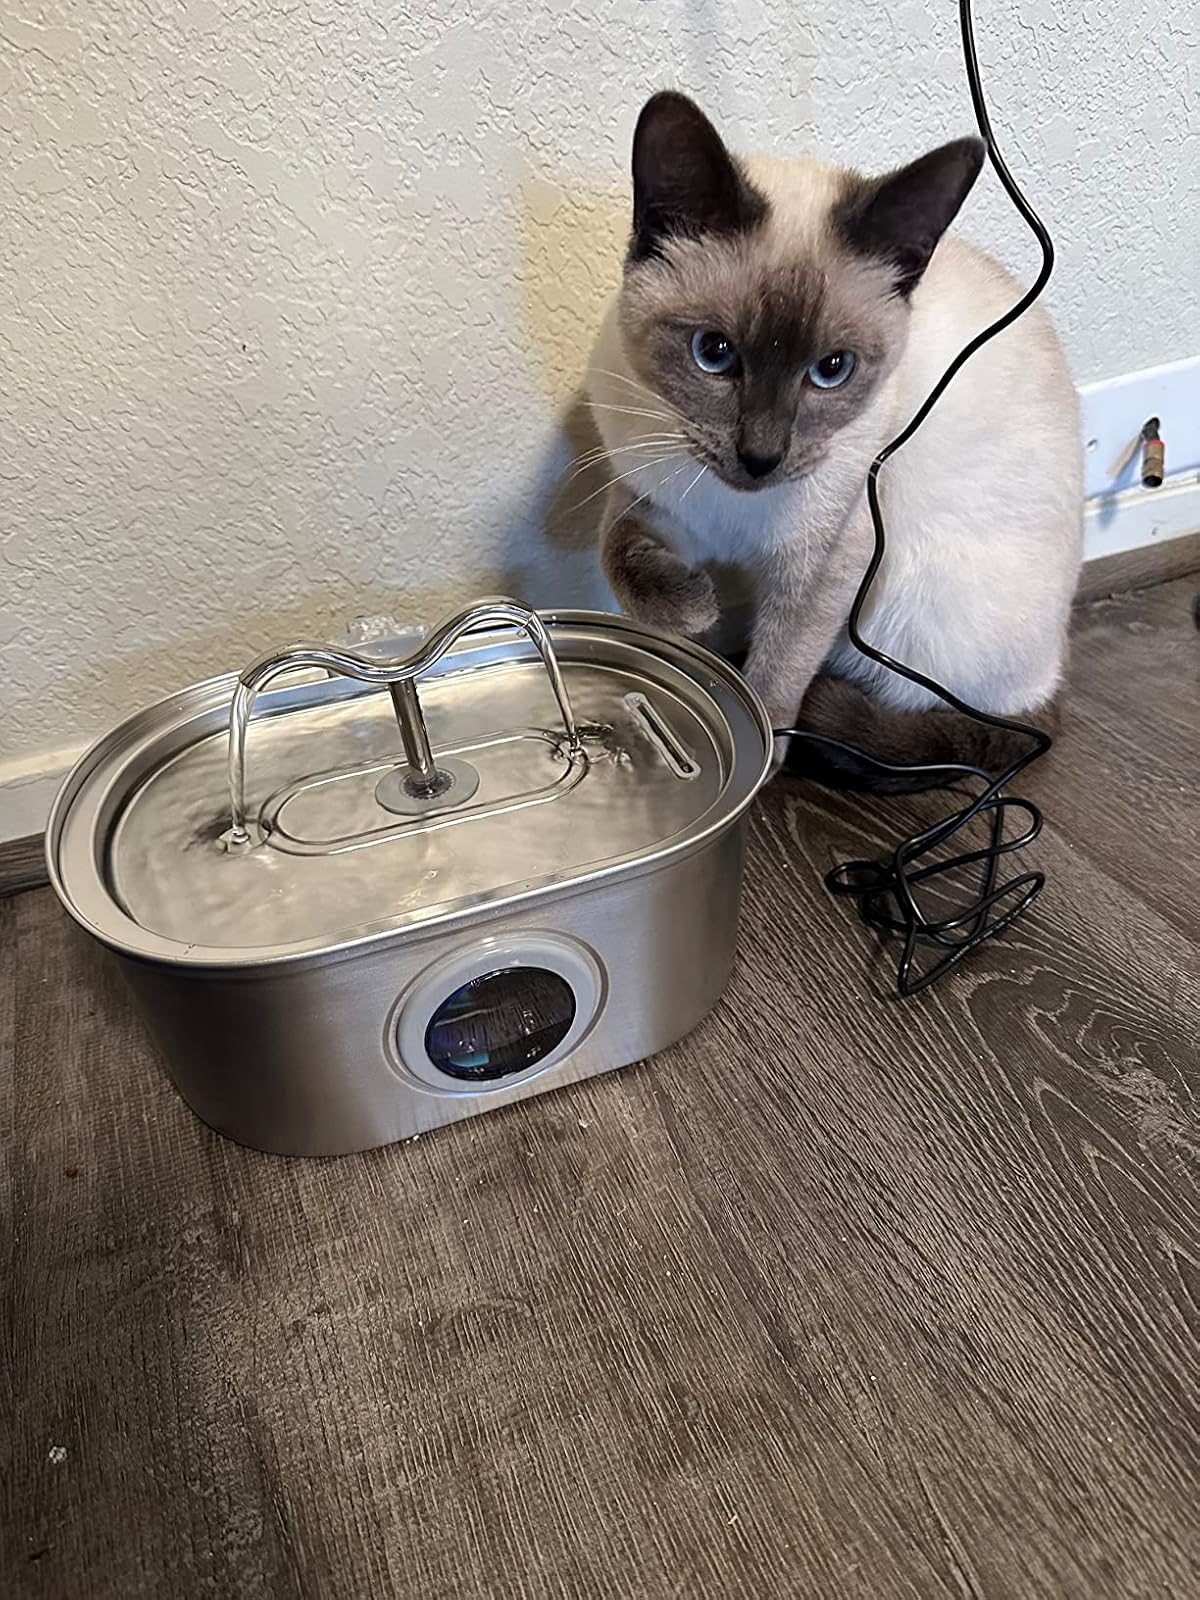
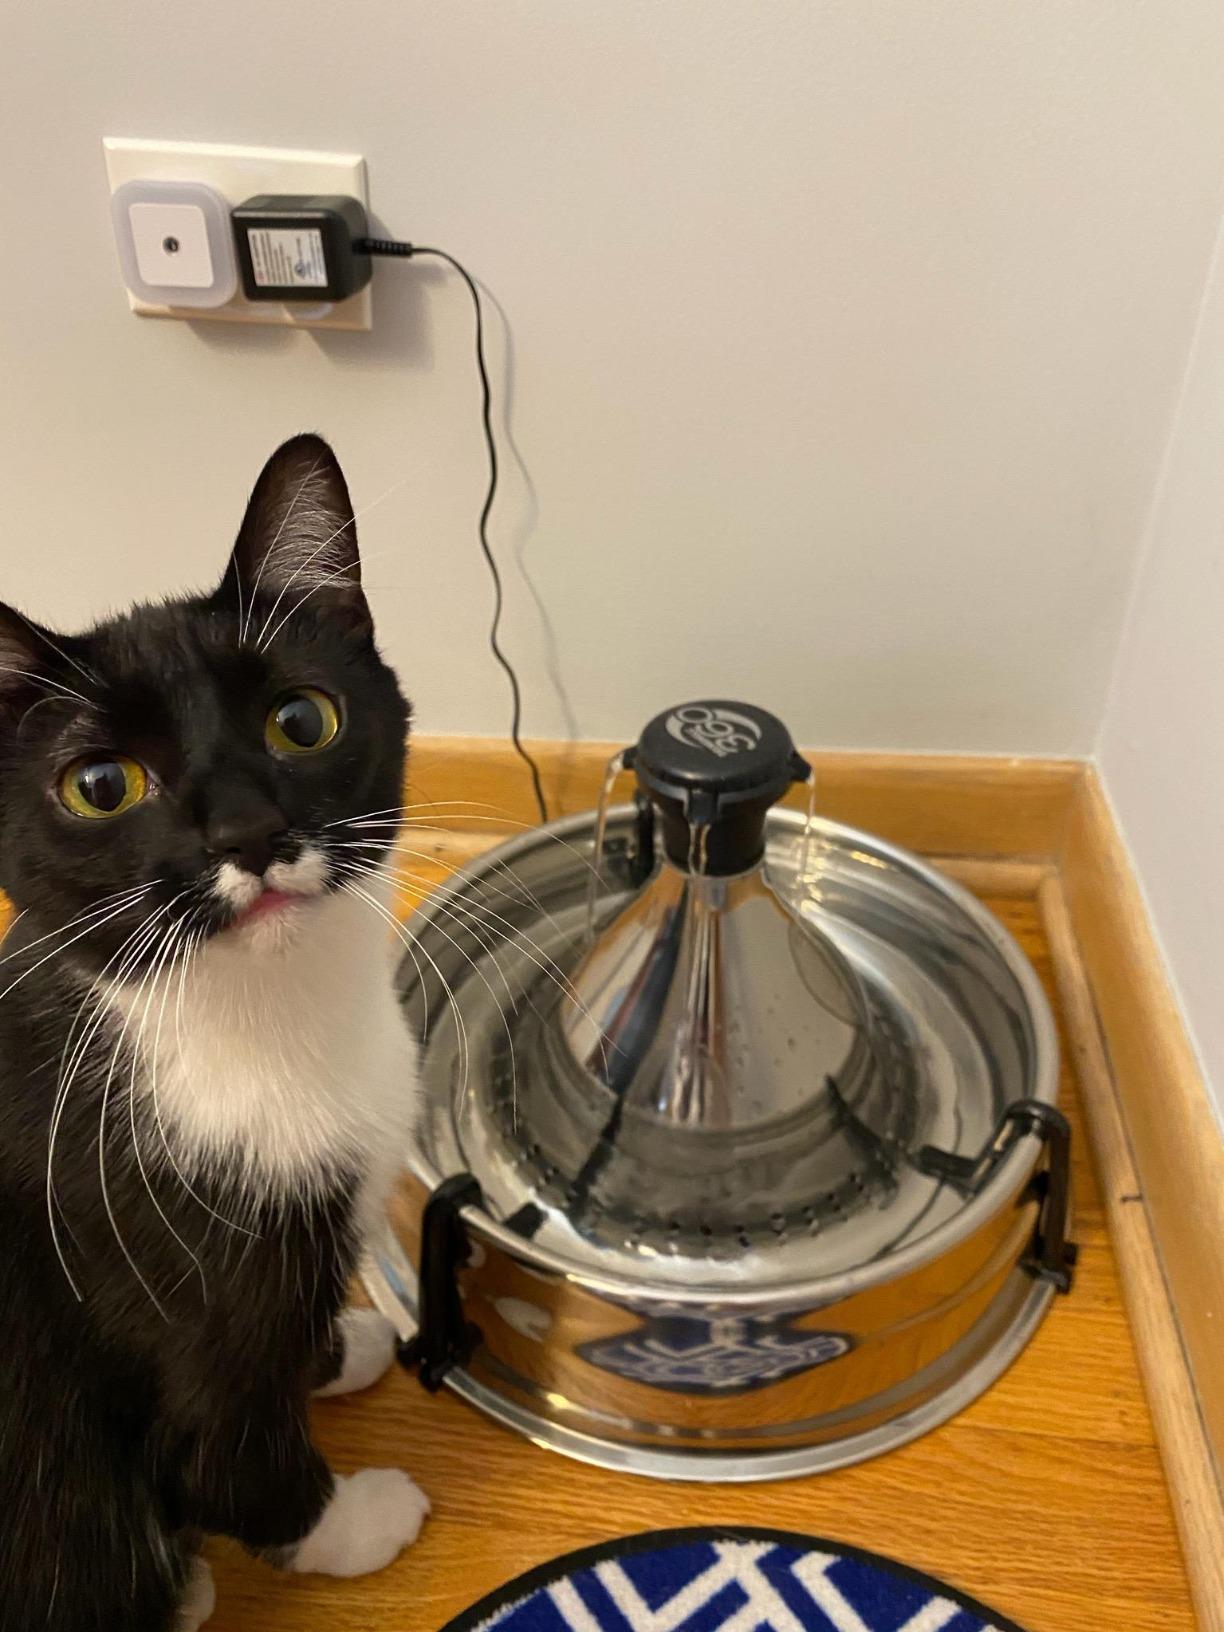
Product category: items_bowl
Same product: no